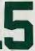
Number: 5